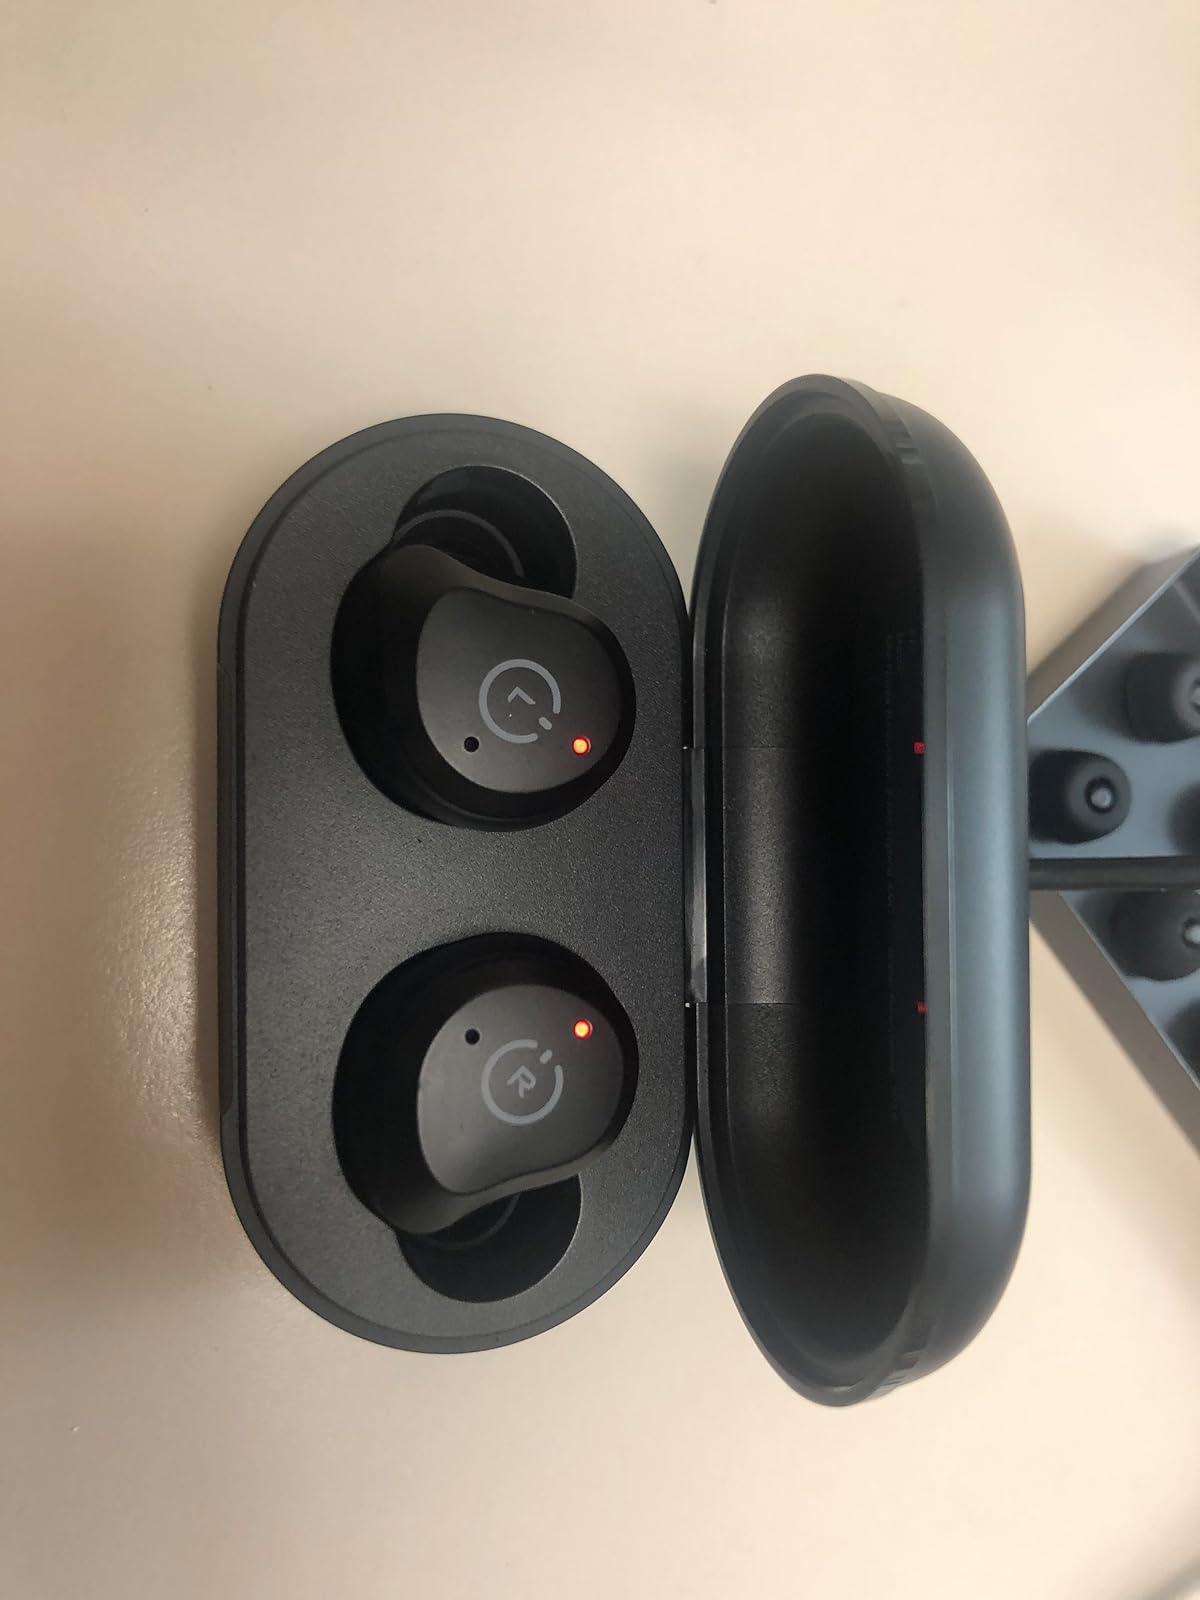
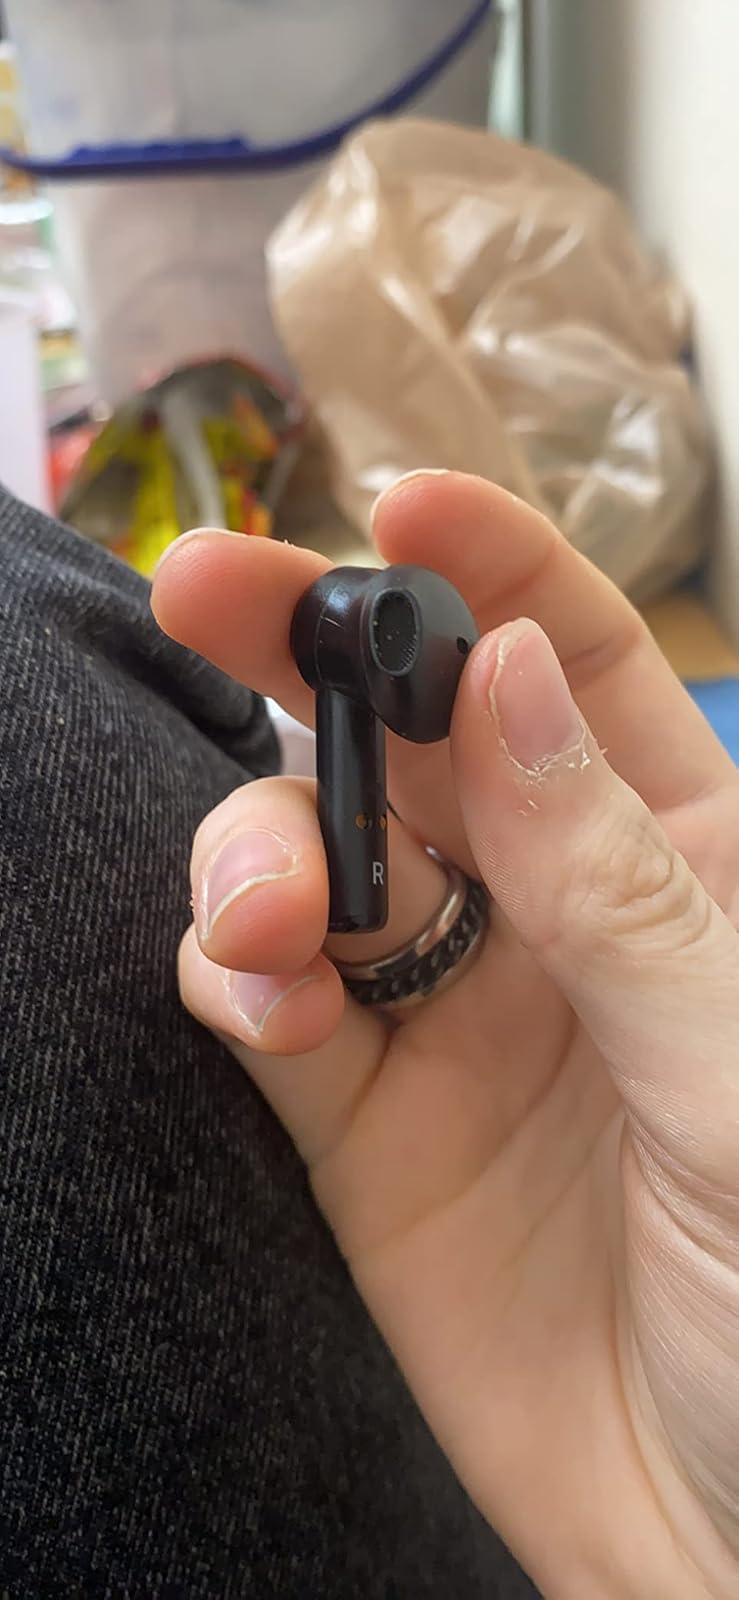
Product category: earbuds
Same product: no